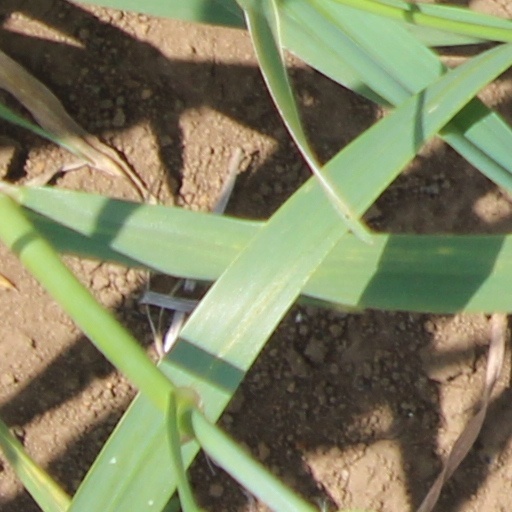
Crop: wheat